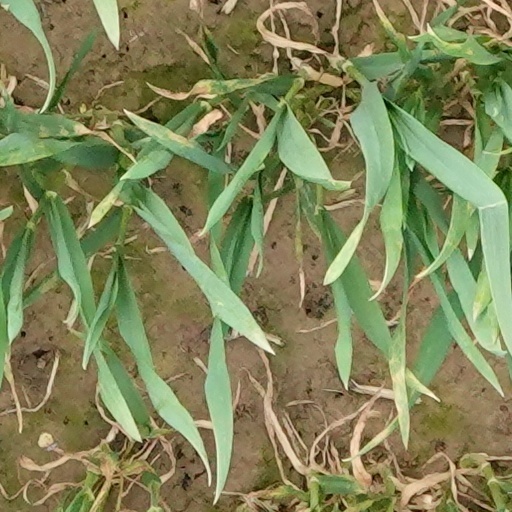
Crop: wheat